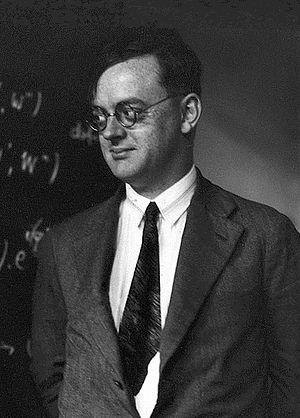
La théorie quantique des champs est une approche en physique théorique pour construire des modèles décrivant l'évolution des particules, en particulier leur apparition ou disparition lors des processus d'interaction. Il ne s'agit donc pas d'une seule théorie, mais plutôt d'un cadre théorique, qui tire son nom de la combinaison entre la notion classique de champ et des principes et outils de la mécanique quantique. Selon cette approche, l'attention est portée non pas sur des particules, mais sur des champs, pénétrant l'espace et considérés comme plus fondamentaux.
Pascual Jordan est un physicien théoricien allemand. Il contribua de façon décisive à la fondation de la mécanique quantique et de la théorie quantique des champs.